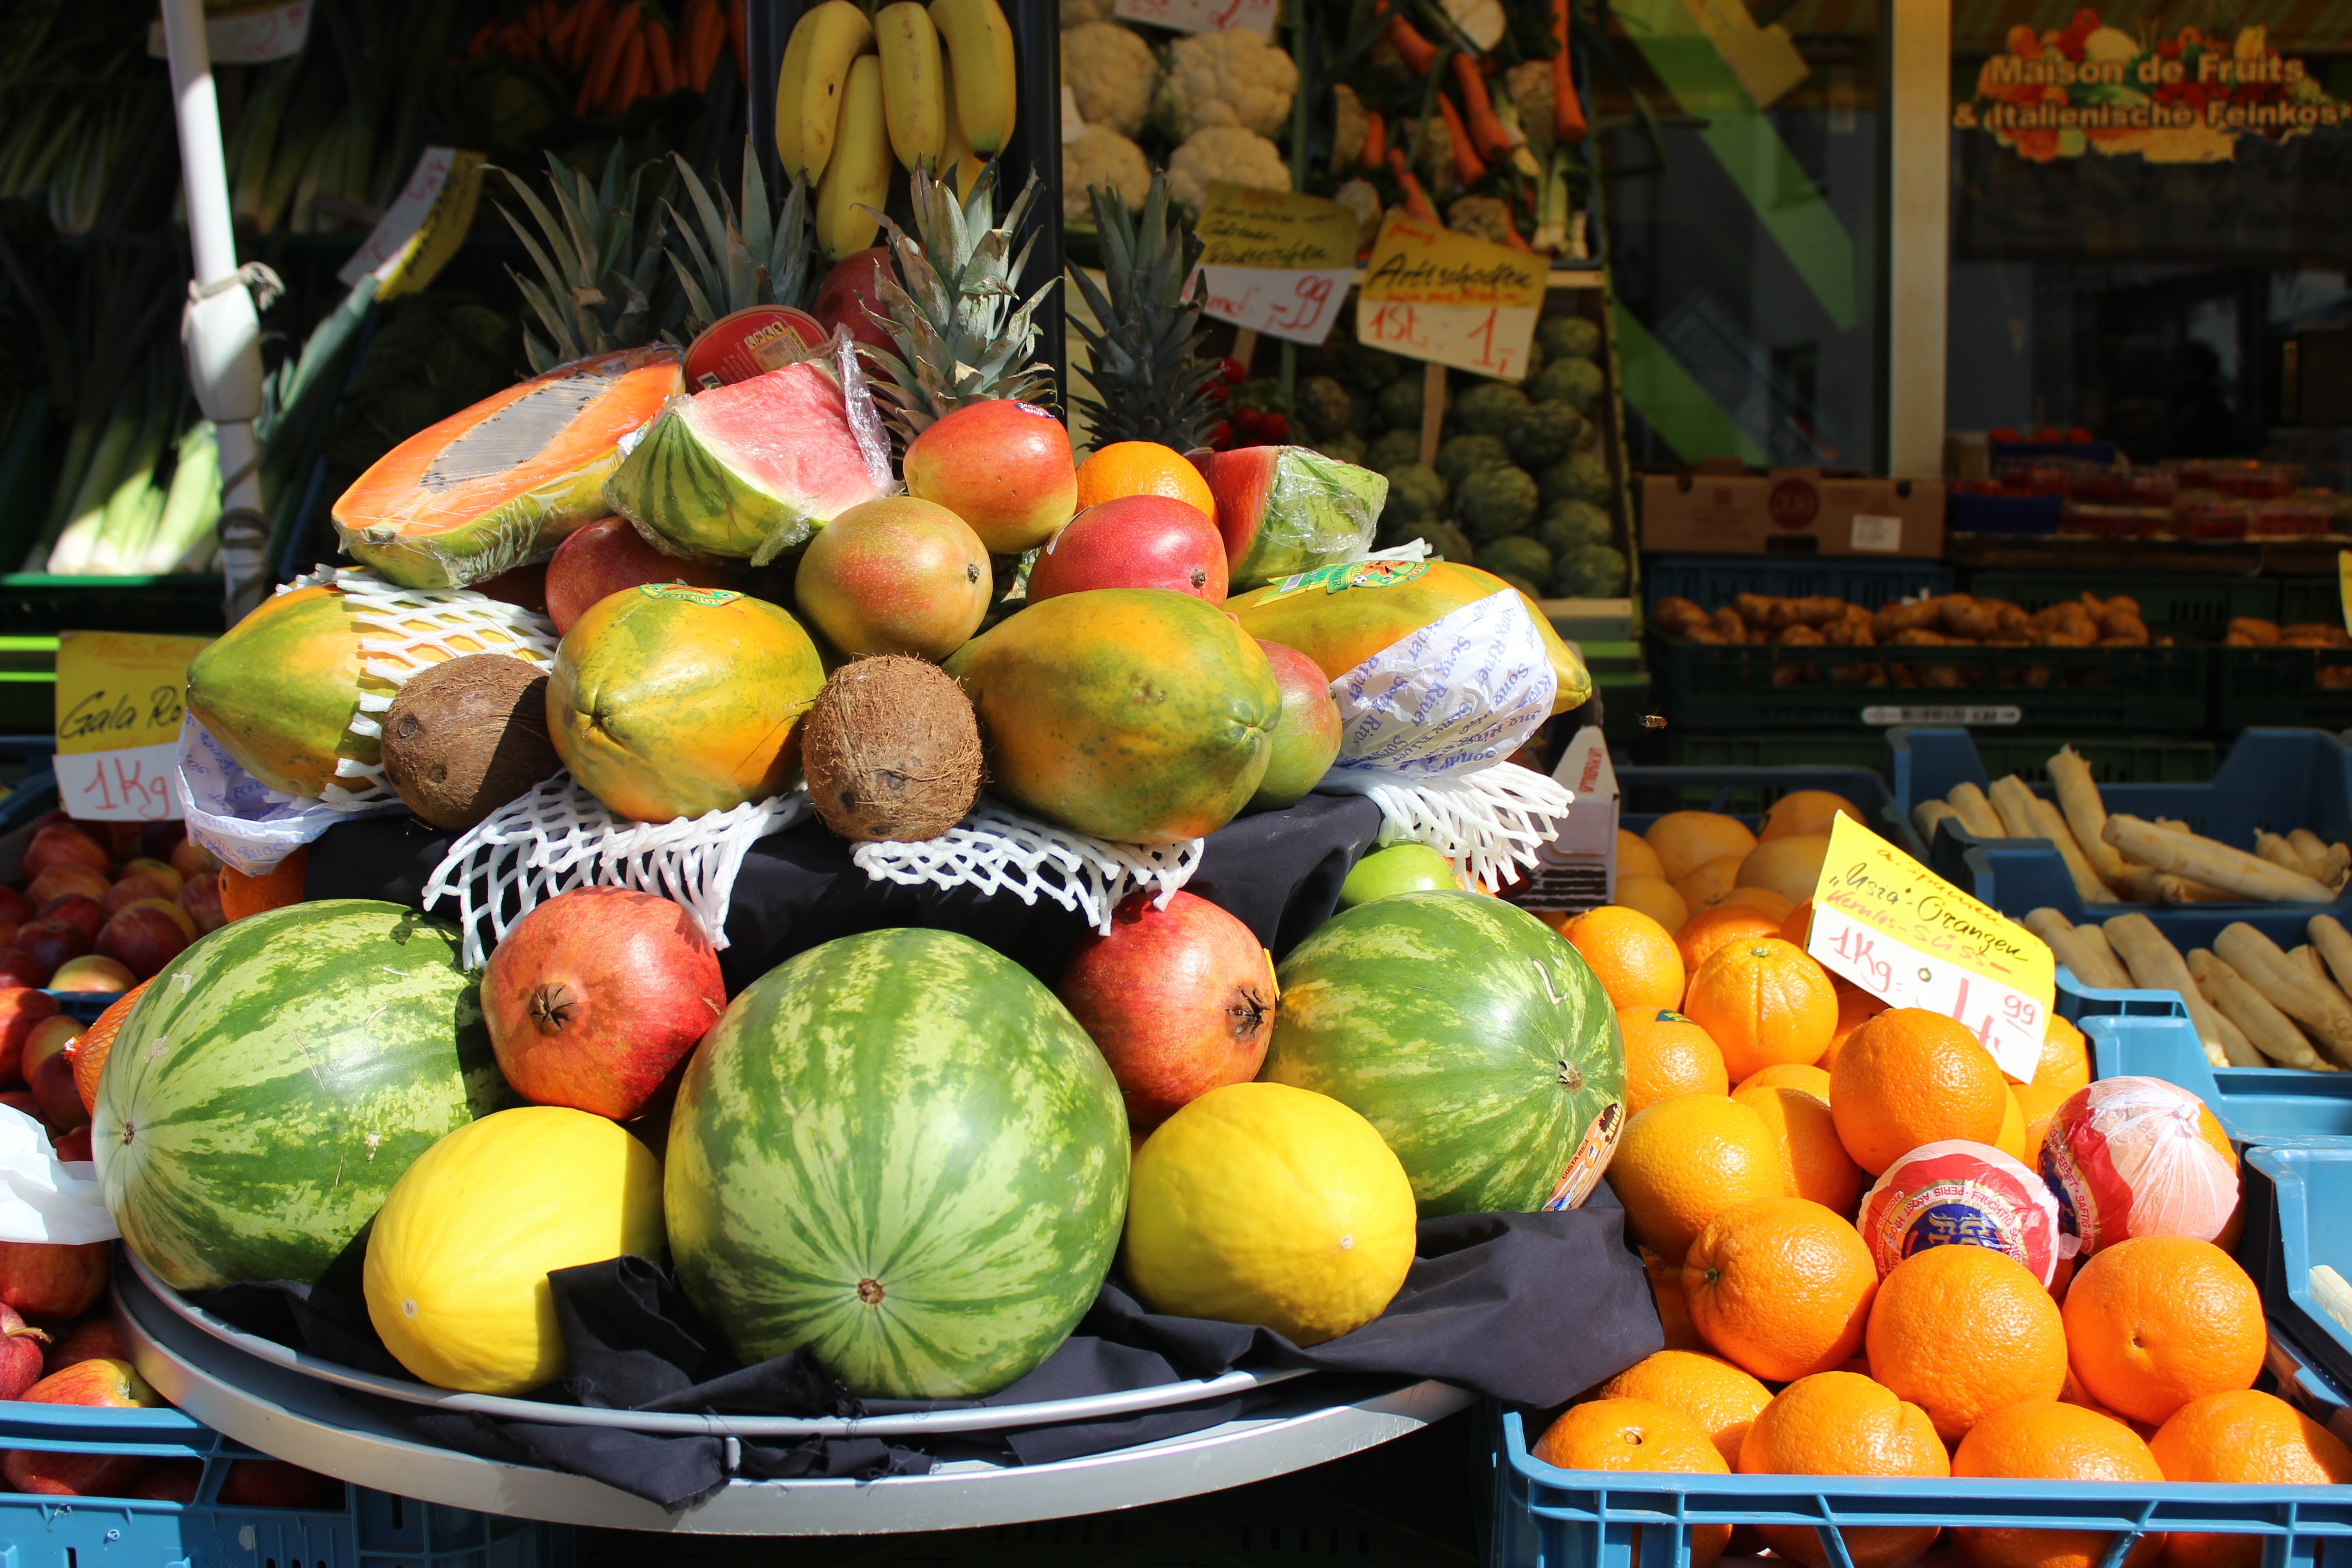
plant, fruit, city, food, produce, vegetable, market, marketplace, colorful, eat, gourd, public space, kiwi, melons, fruits, oranges, lemons, flowering plant, local food, winter squash, human settlement, land plant